ISU Junior Grand Prix in Japan

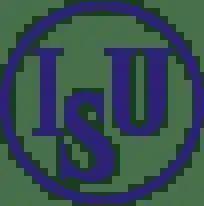

The ISU Junior Grand Prix in Japan is an international figure skating competition. Sanctioned by the International Skating Union, it is periodically held in the autumn as part of the Junior Grand Prix (JGP) series. Medals may be awarded in men's singles, women's singles, pair skating, and ice dance.